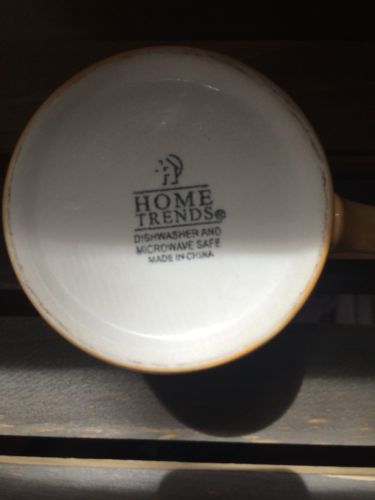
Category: mug